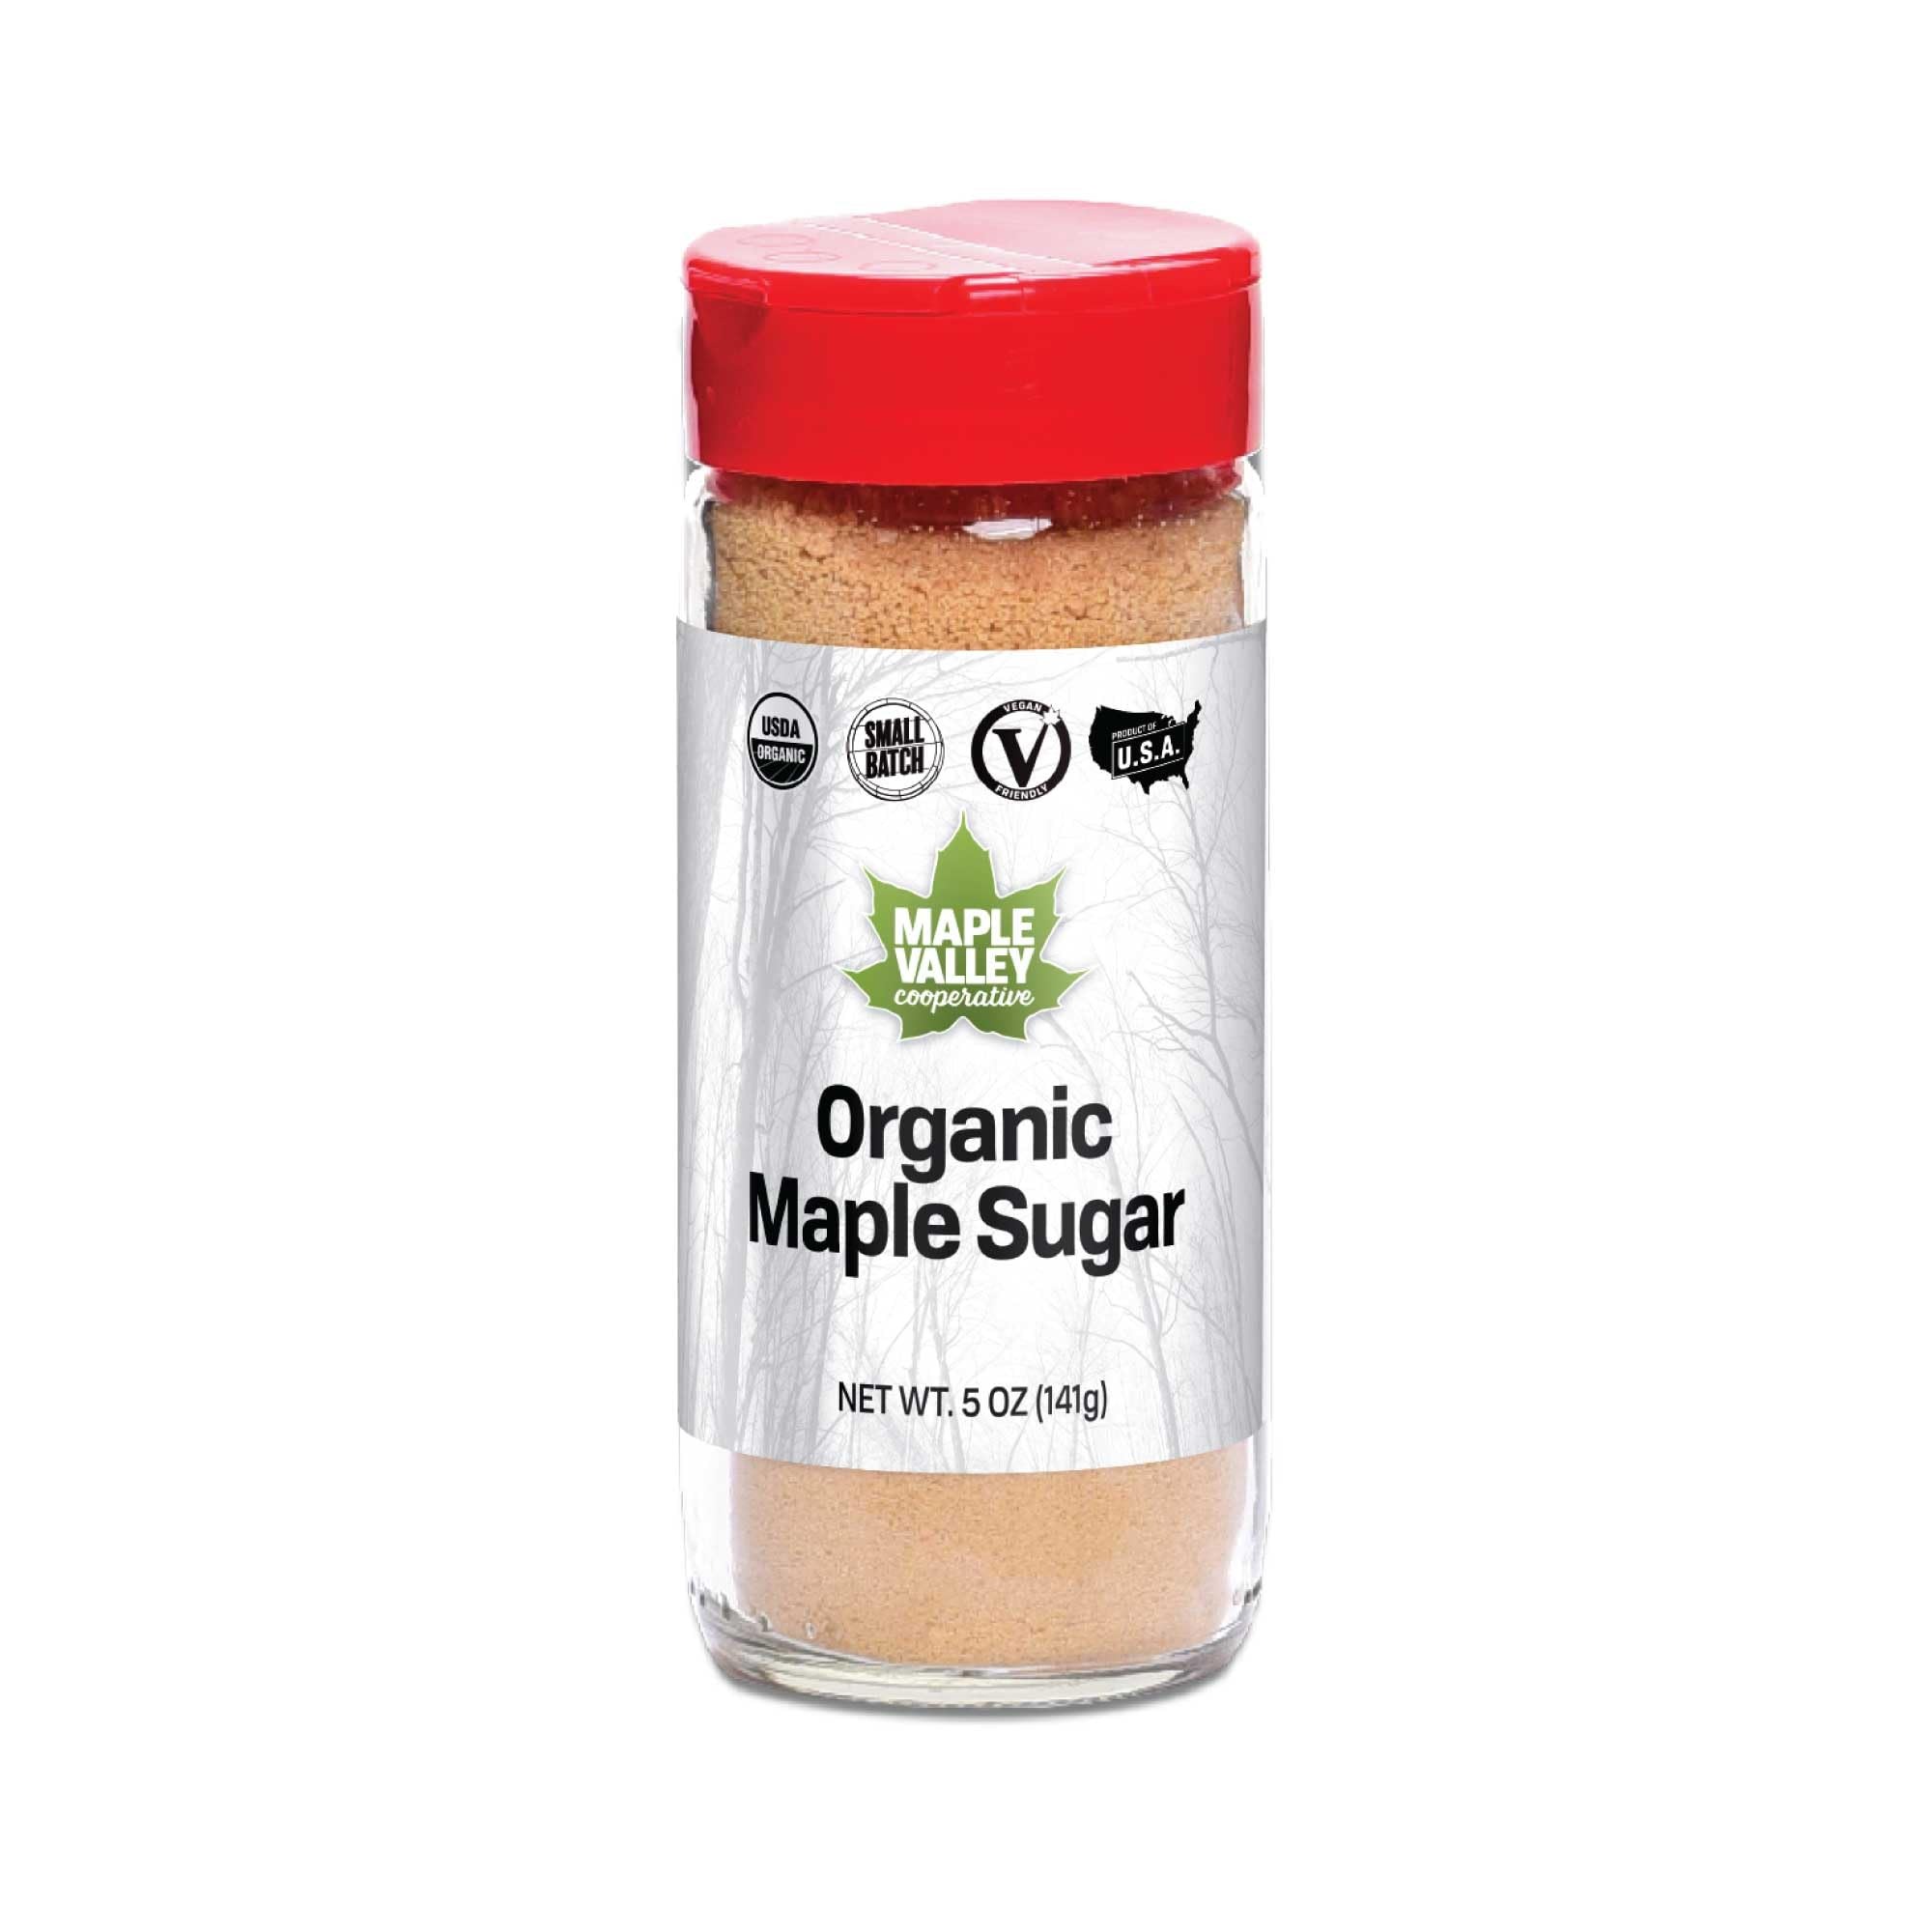
Item Name: Maple Valley Organic Pure Maple Sugar Granulated, Natural Sugar Alternative, Good in Coffee, Baking, Cooking, Made in USA, 5oz Shaker
Bullet Point 1: CERTIFIED ORGANIC, one ingredient: pure maple sugar. Healthy sugar used for cane sugar substitute
Bullet Point 2: LUXURIOUS SUGAR ALTERNATIVE maple powder makes a great cocktail sugar or natural sugar substitute
Bullet Point 3: PURE MAPLE SUGAR’s smooth, complex flavor profile makes every day feel like Sunday
Bullet Point 4: SWEETNESS IN HARMONY WITH NATURE. Glass shaker bottle—eco-friendly and convenient for you
Bullet Point 5: BAKING or COOKING, real maple sugar provides a complex, rich flavor profile to enhance every recipe
Bullet Point 6: NUTRIENT-RICH, NON-GMO, Vegan​, Gluten Free, and Kosher. Pure maple sugar supports your lifestyle
Product Description: Maple Valley Organic Pure Maple Sugar Granulated, Natural Sugar Alternative, Good in Coffee, Baking, Cooking, Made in USA, 5oz Shaker
Value: 5.0
Unit: Ounce

Price: 28.21